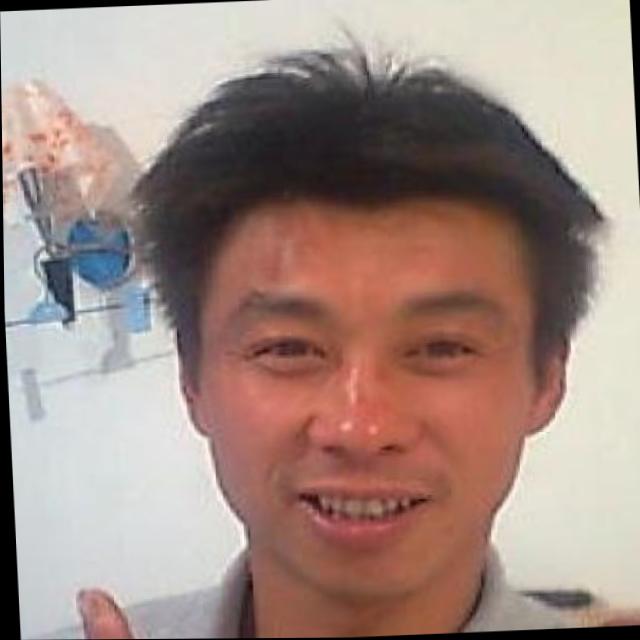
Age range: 21-44